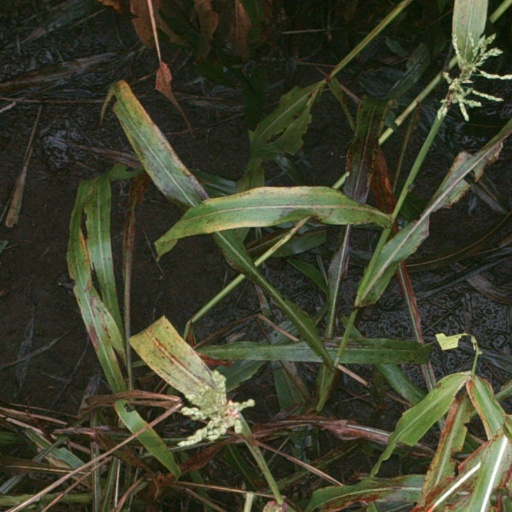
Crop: sorghum